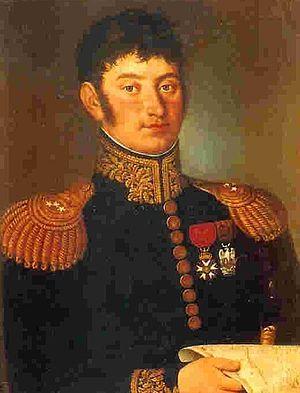
portrait du Général Pierre Decouz, baron de l'Empire
Pierre Decouz, né le 18 juillet 1775 à Annecy en Savoie, mort le 18 février 1814 Paris, est un général français de la Révolution et de l’Empire, originaire de Savoie.